Lanzo d'Intelvi

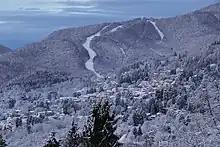
Lanzo d'Intelvi in winter

Lanzo d'Intelvi is a village in Italy and a former (municipality) in the Province of Como in the Italian region Lombardy, located about north of Milan and about north of Como, on the border with Switzerland. It has been frazione of Alta Valle Intelvi since 2017.